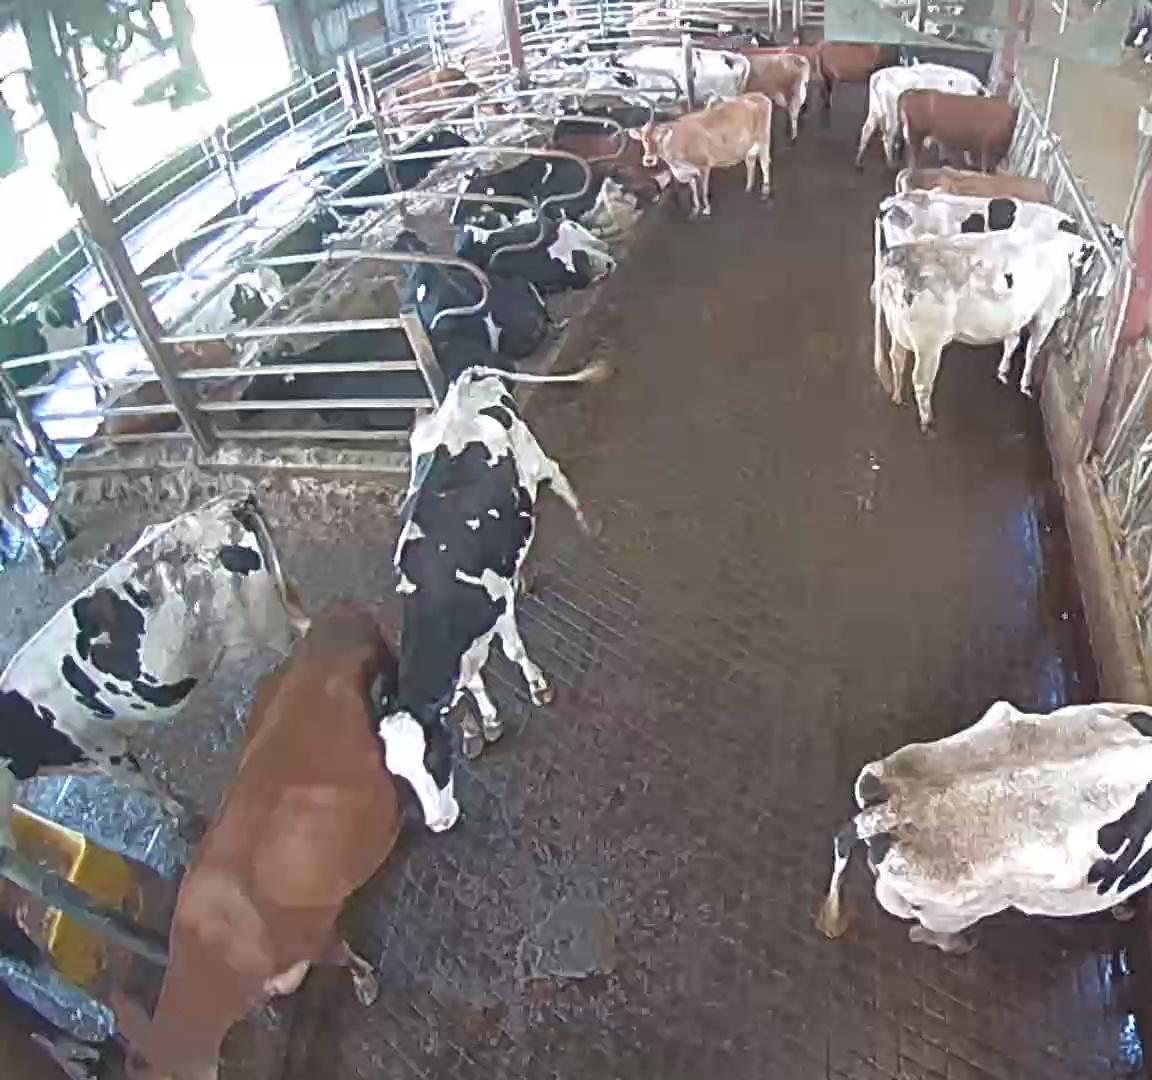
Number of cows: 24